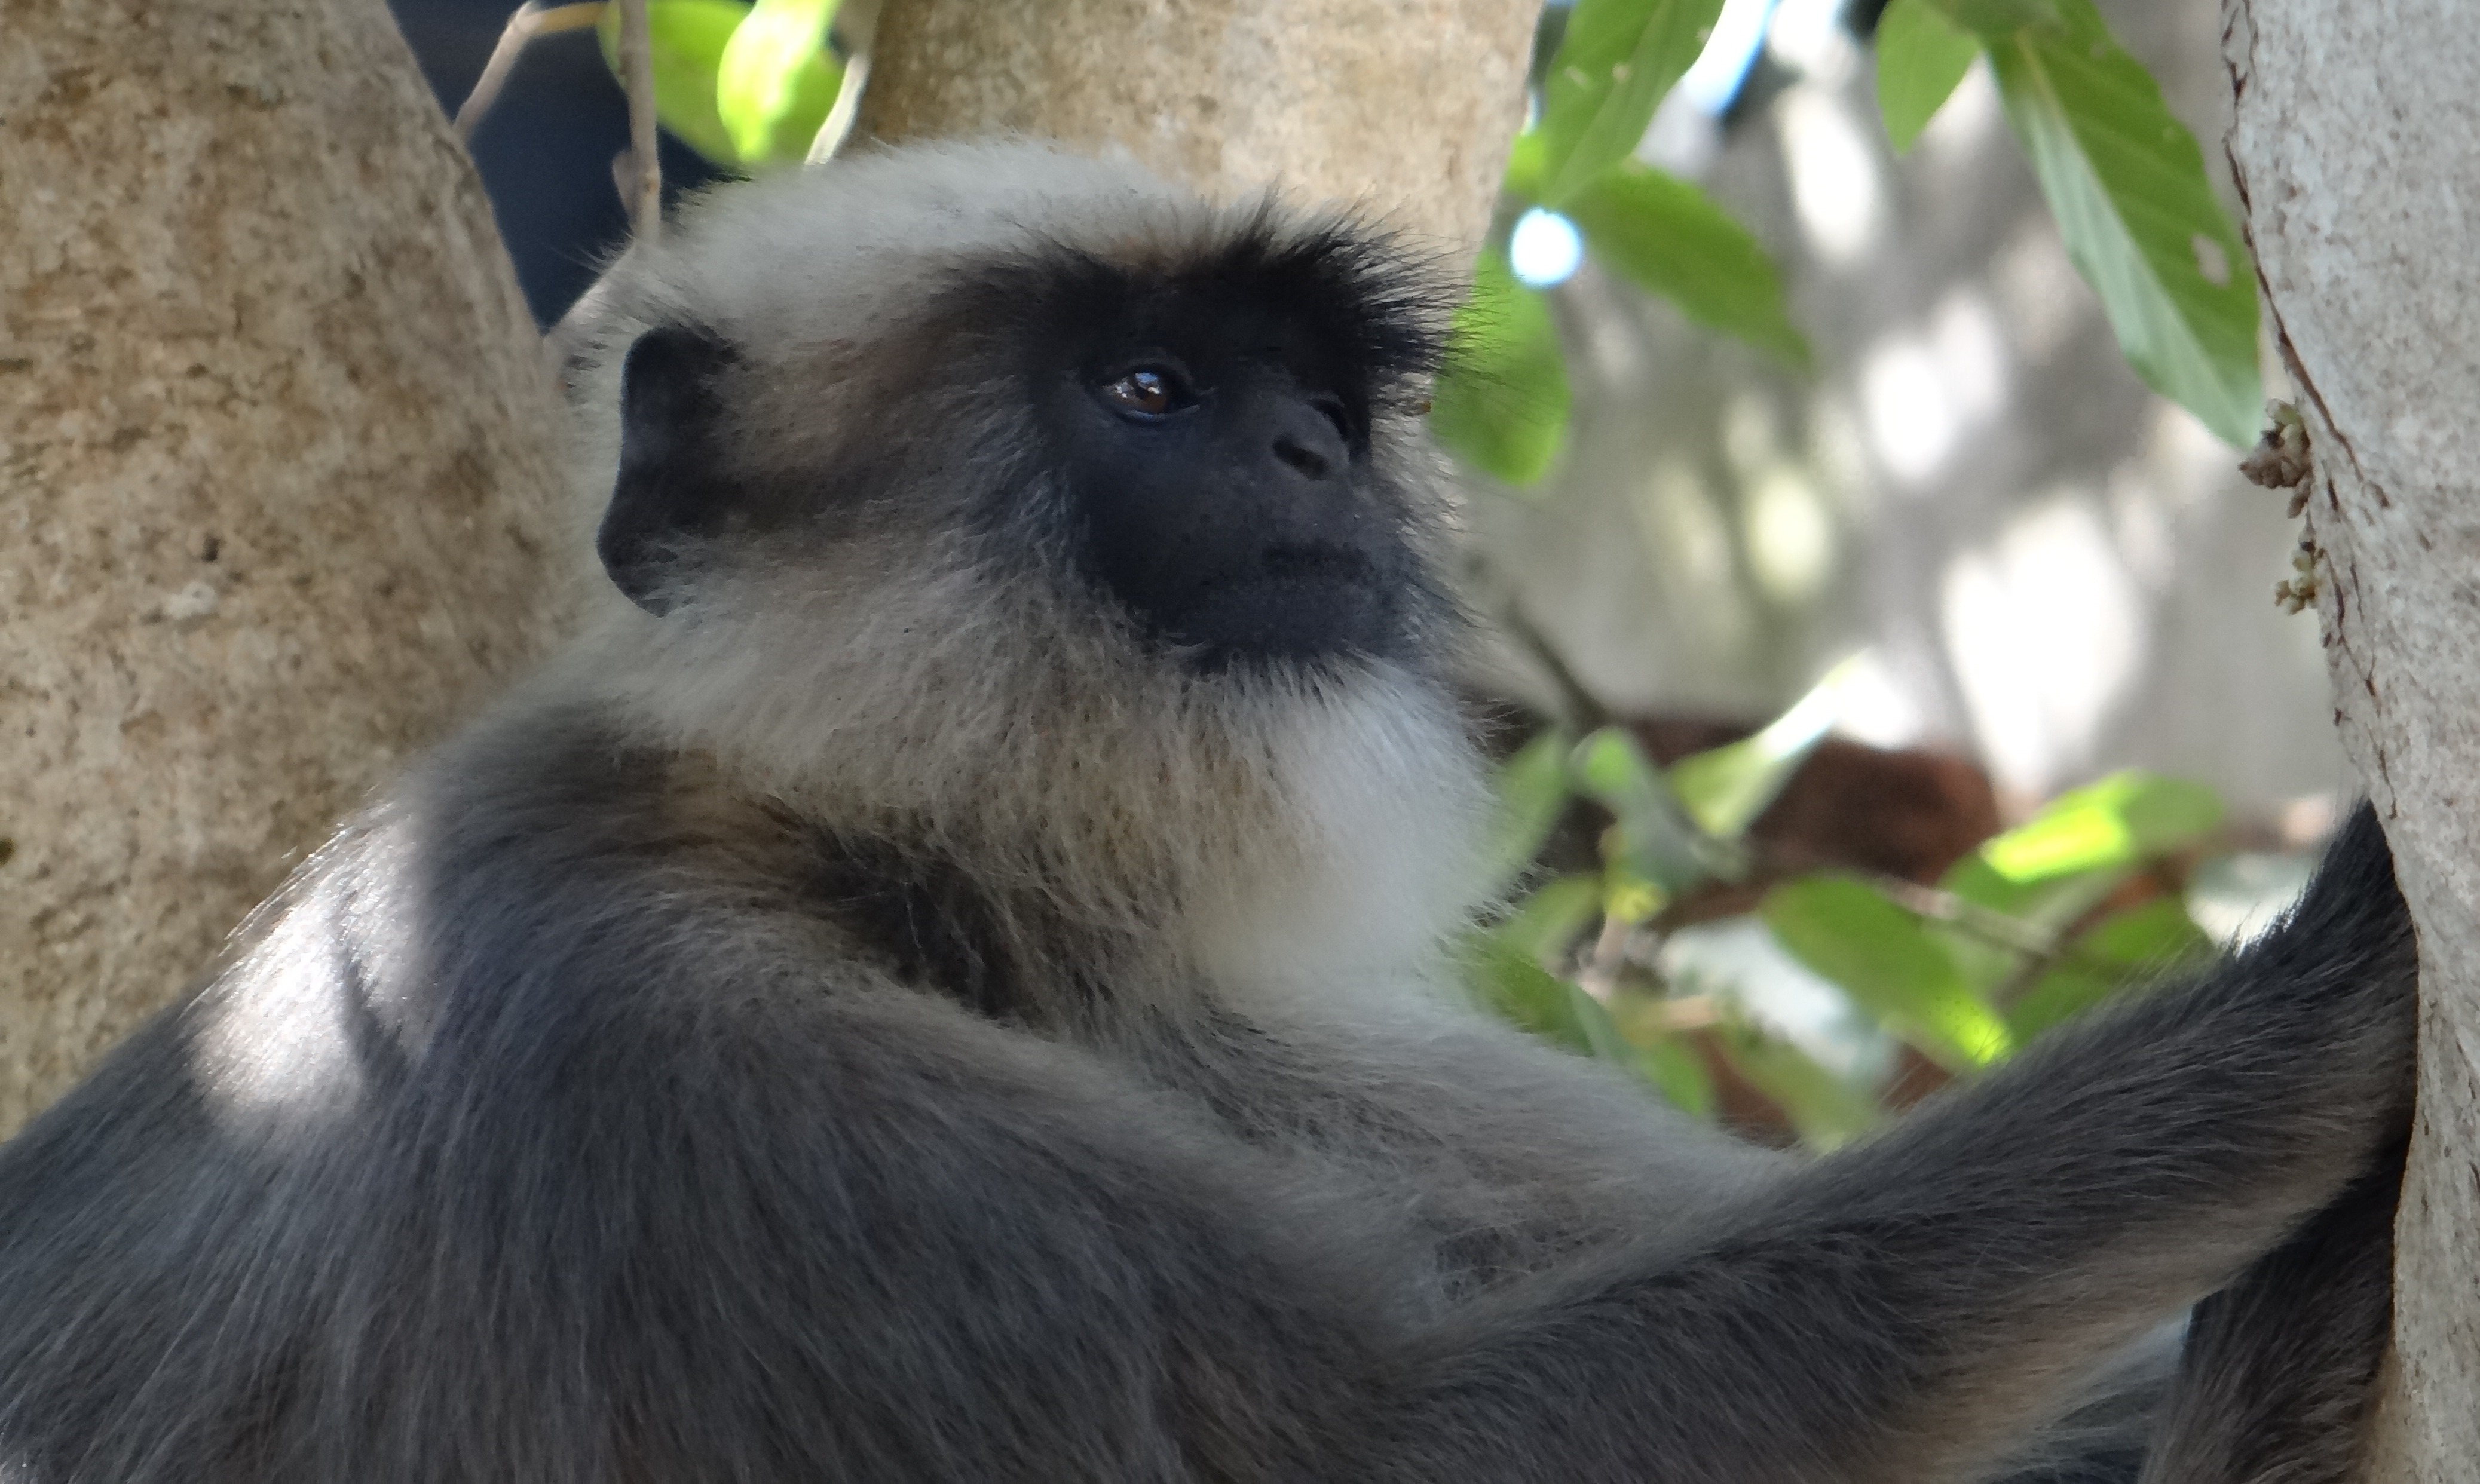
animal, female, wildlife, zoo, mammal, monkey, fauna, primate, gibbon, vertebrate, india, macaque, old world monkey, langur, gray langur, hanuman langur, semnopithecus entellus, new world monkey, tufted capuchin